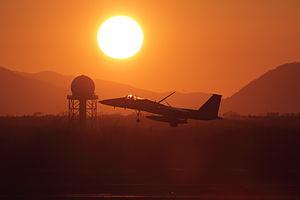
Le Mitsubishi F-15J/DJ Eagle est un chasseur de supériorité aérienne tous-temps biréacteur japonais, en service au sein de la force aérienne d'autodéfense japonaise. Dérivé du F-15C/D Eagle produit par McDonnell Douglas, il a été produit sous licence au Japon par Mitsubishi Heavy Industries, de même que ses évolutions F-15DJ et F-15J Kai.